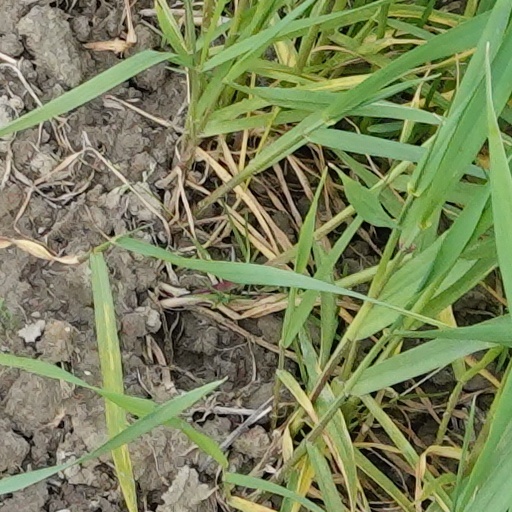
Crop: wheat